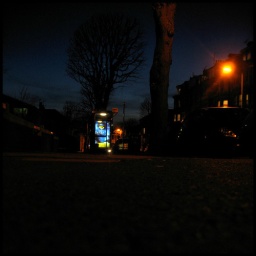
star in a tree on blue